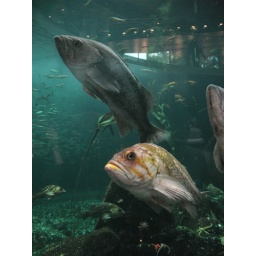
Rockfish swimming in the kelp forest exhibit at the Vancouver Aquarium.August 2008.